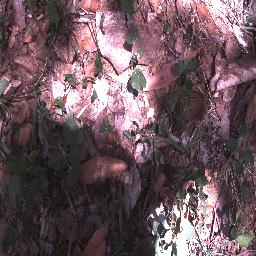
Label: negative